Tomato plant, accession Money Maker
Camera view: horizontal (90 deg, fisheye); turntable rotation: 120 degrees
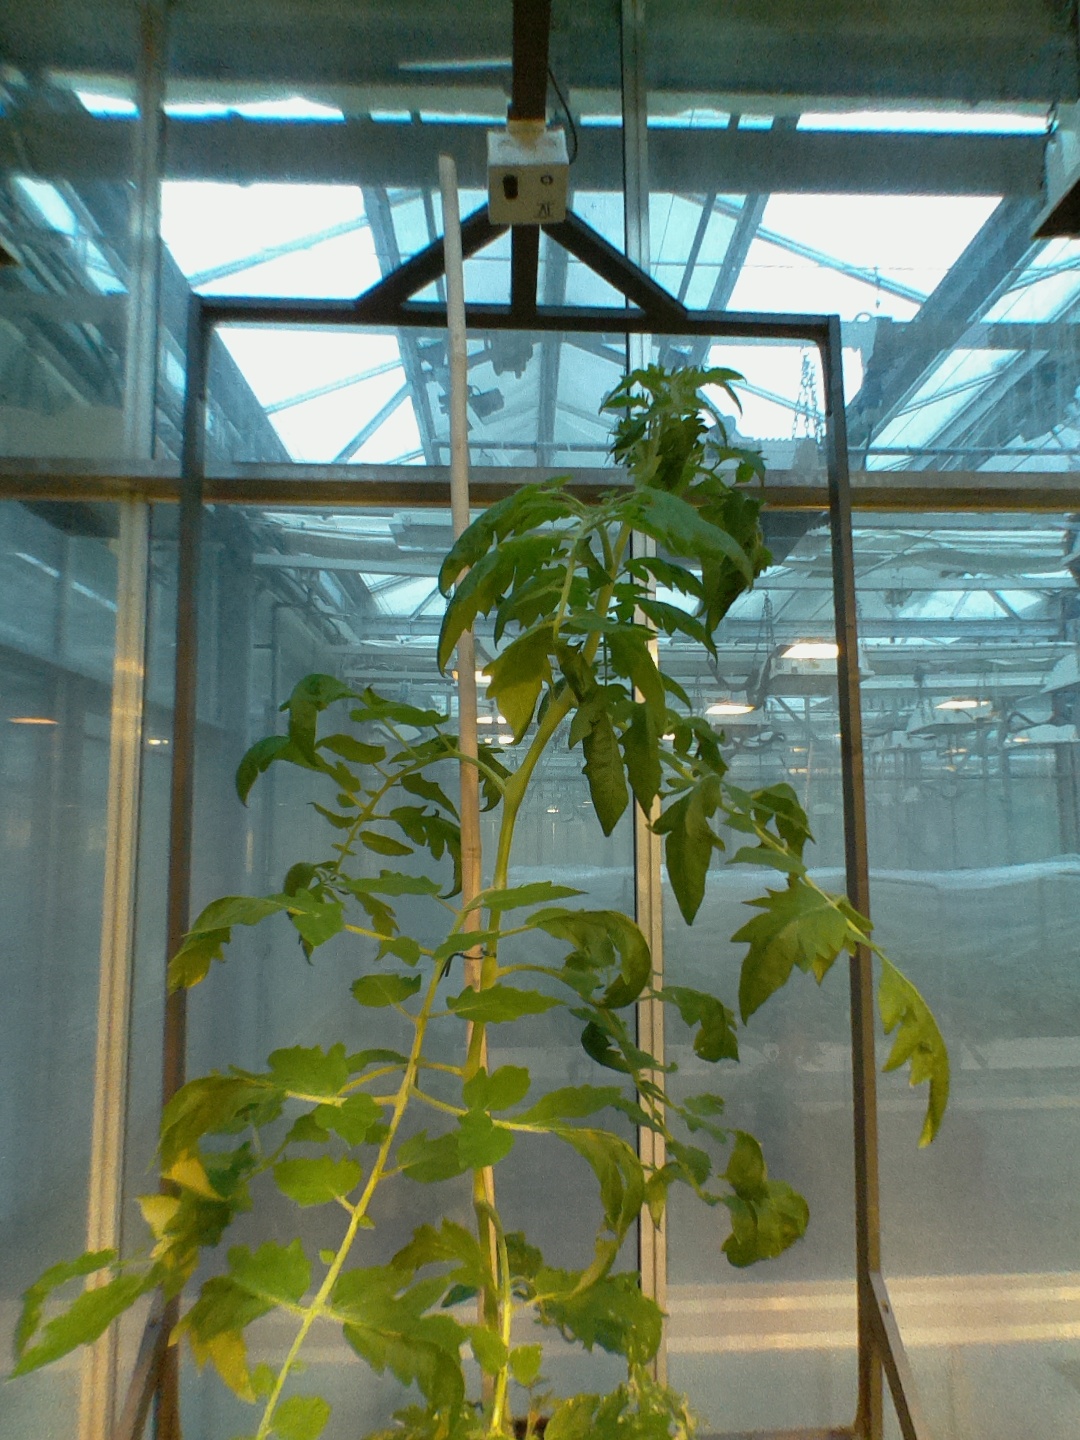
BBCH growth stage 60: First flowers open